Street prostitution

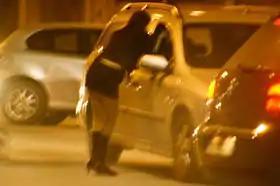
A prostitute solicits a driver.

Street prostitution is a form of prostitution in which a prostitute solicits customers from a public place, most commonly a street, while waiting at street corners or walking alongside a street, but also other public places such as parks, benches, etc. The street prostitute is often dressed in a provocative manner. The sex act may be performed in the customer's car, in a nearby secluded street location, or at the prostitute's residence or in a rented motel room.